Paul Hogan

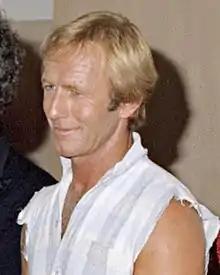
Hogan at the Royal Charity Concert in 1980

Paul Hogan (born 8 October 1939) is an Australian actor and comedian. He was nominated for the Academy Award for Best Original Screenplay and won the Golden Globe Award for Best Actor – Motion Picture Musical or Comedy for his performance as outback adventurer Michael "Crocodile" Dundee in "Crocodile Dundee" (1986), the first in the "Crocodile Dundee" film series.